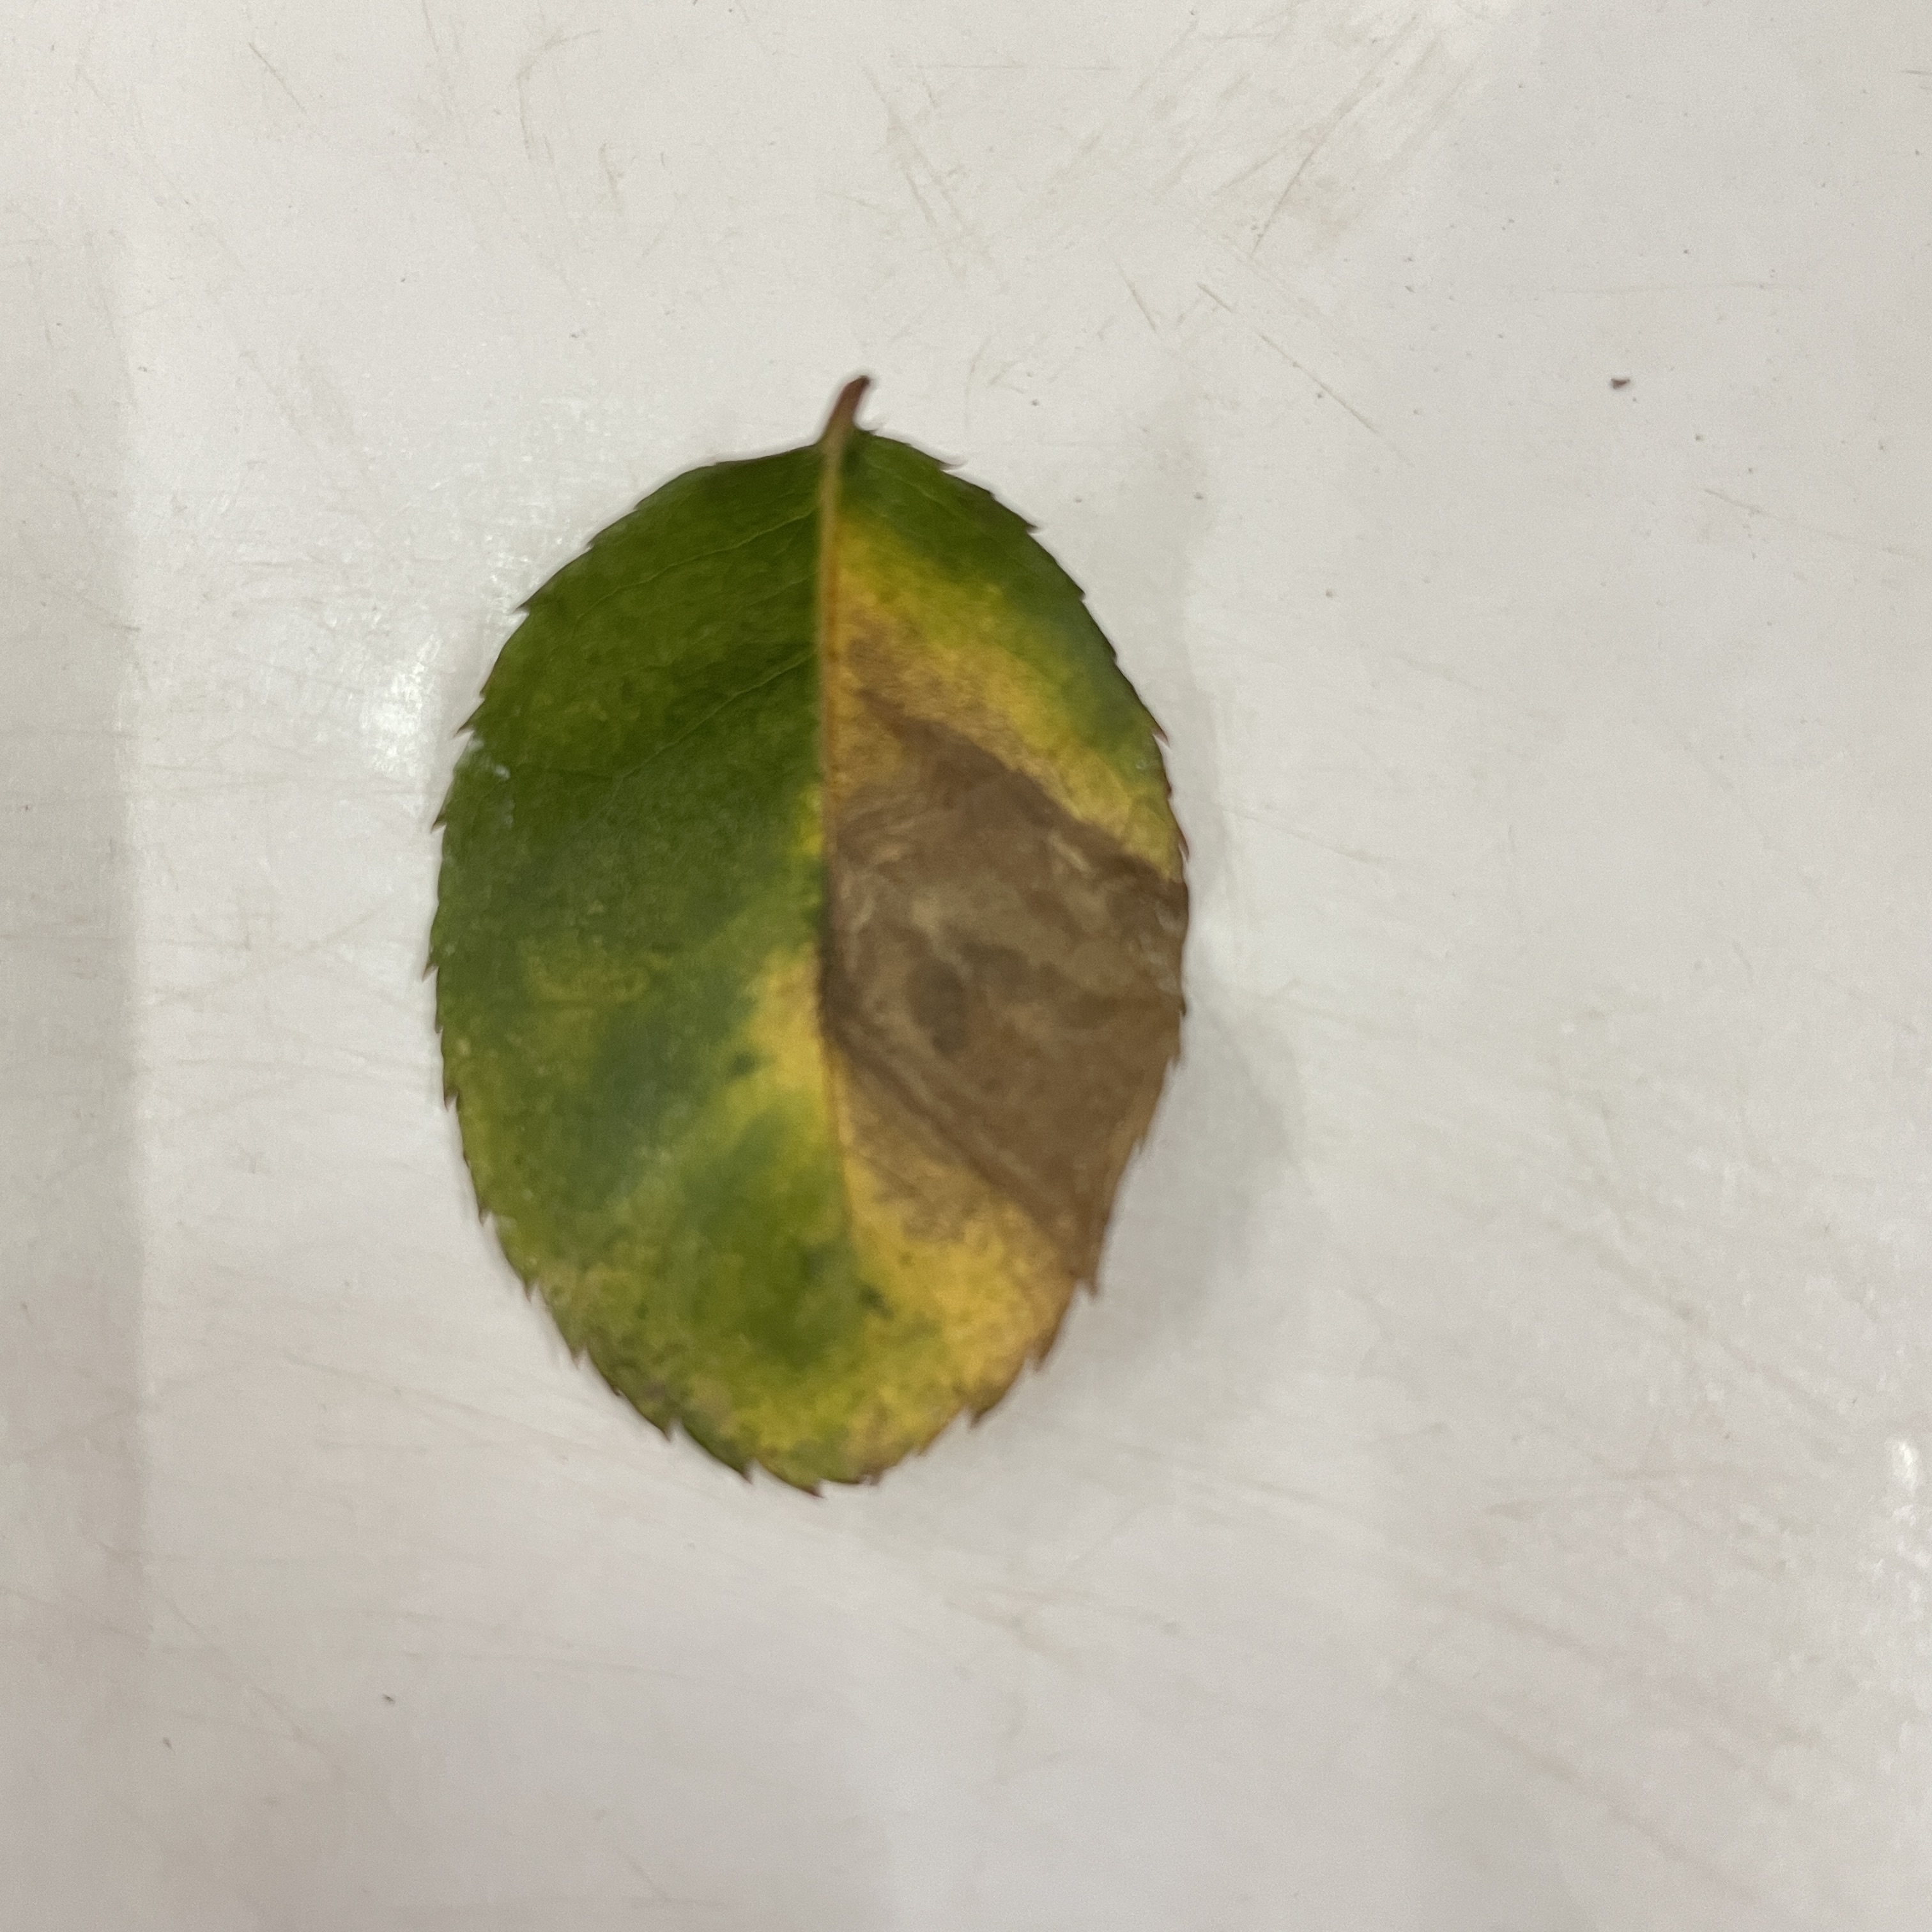
Label: Black Spot